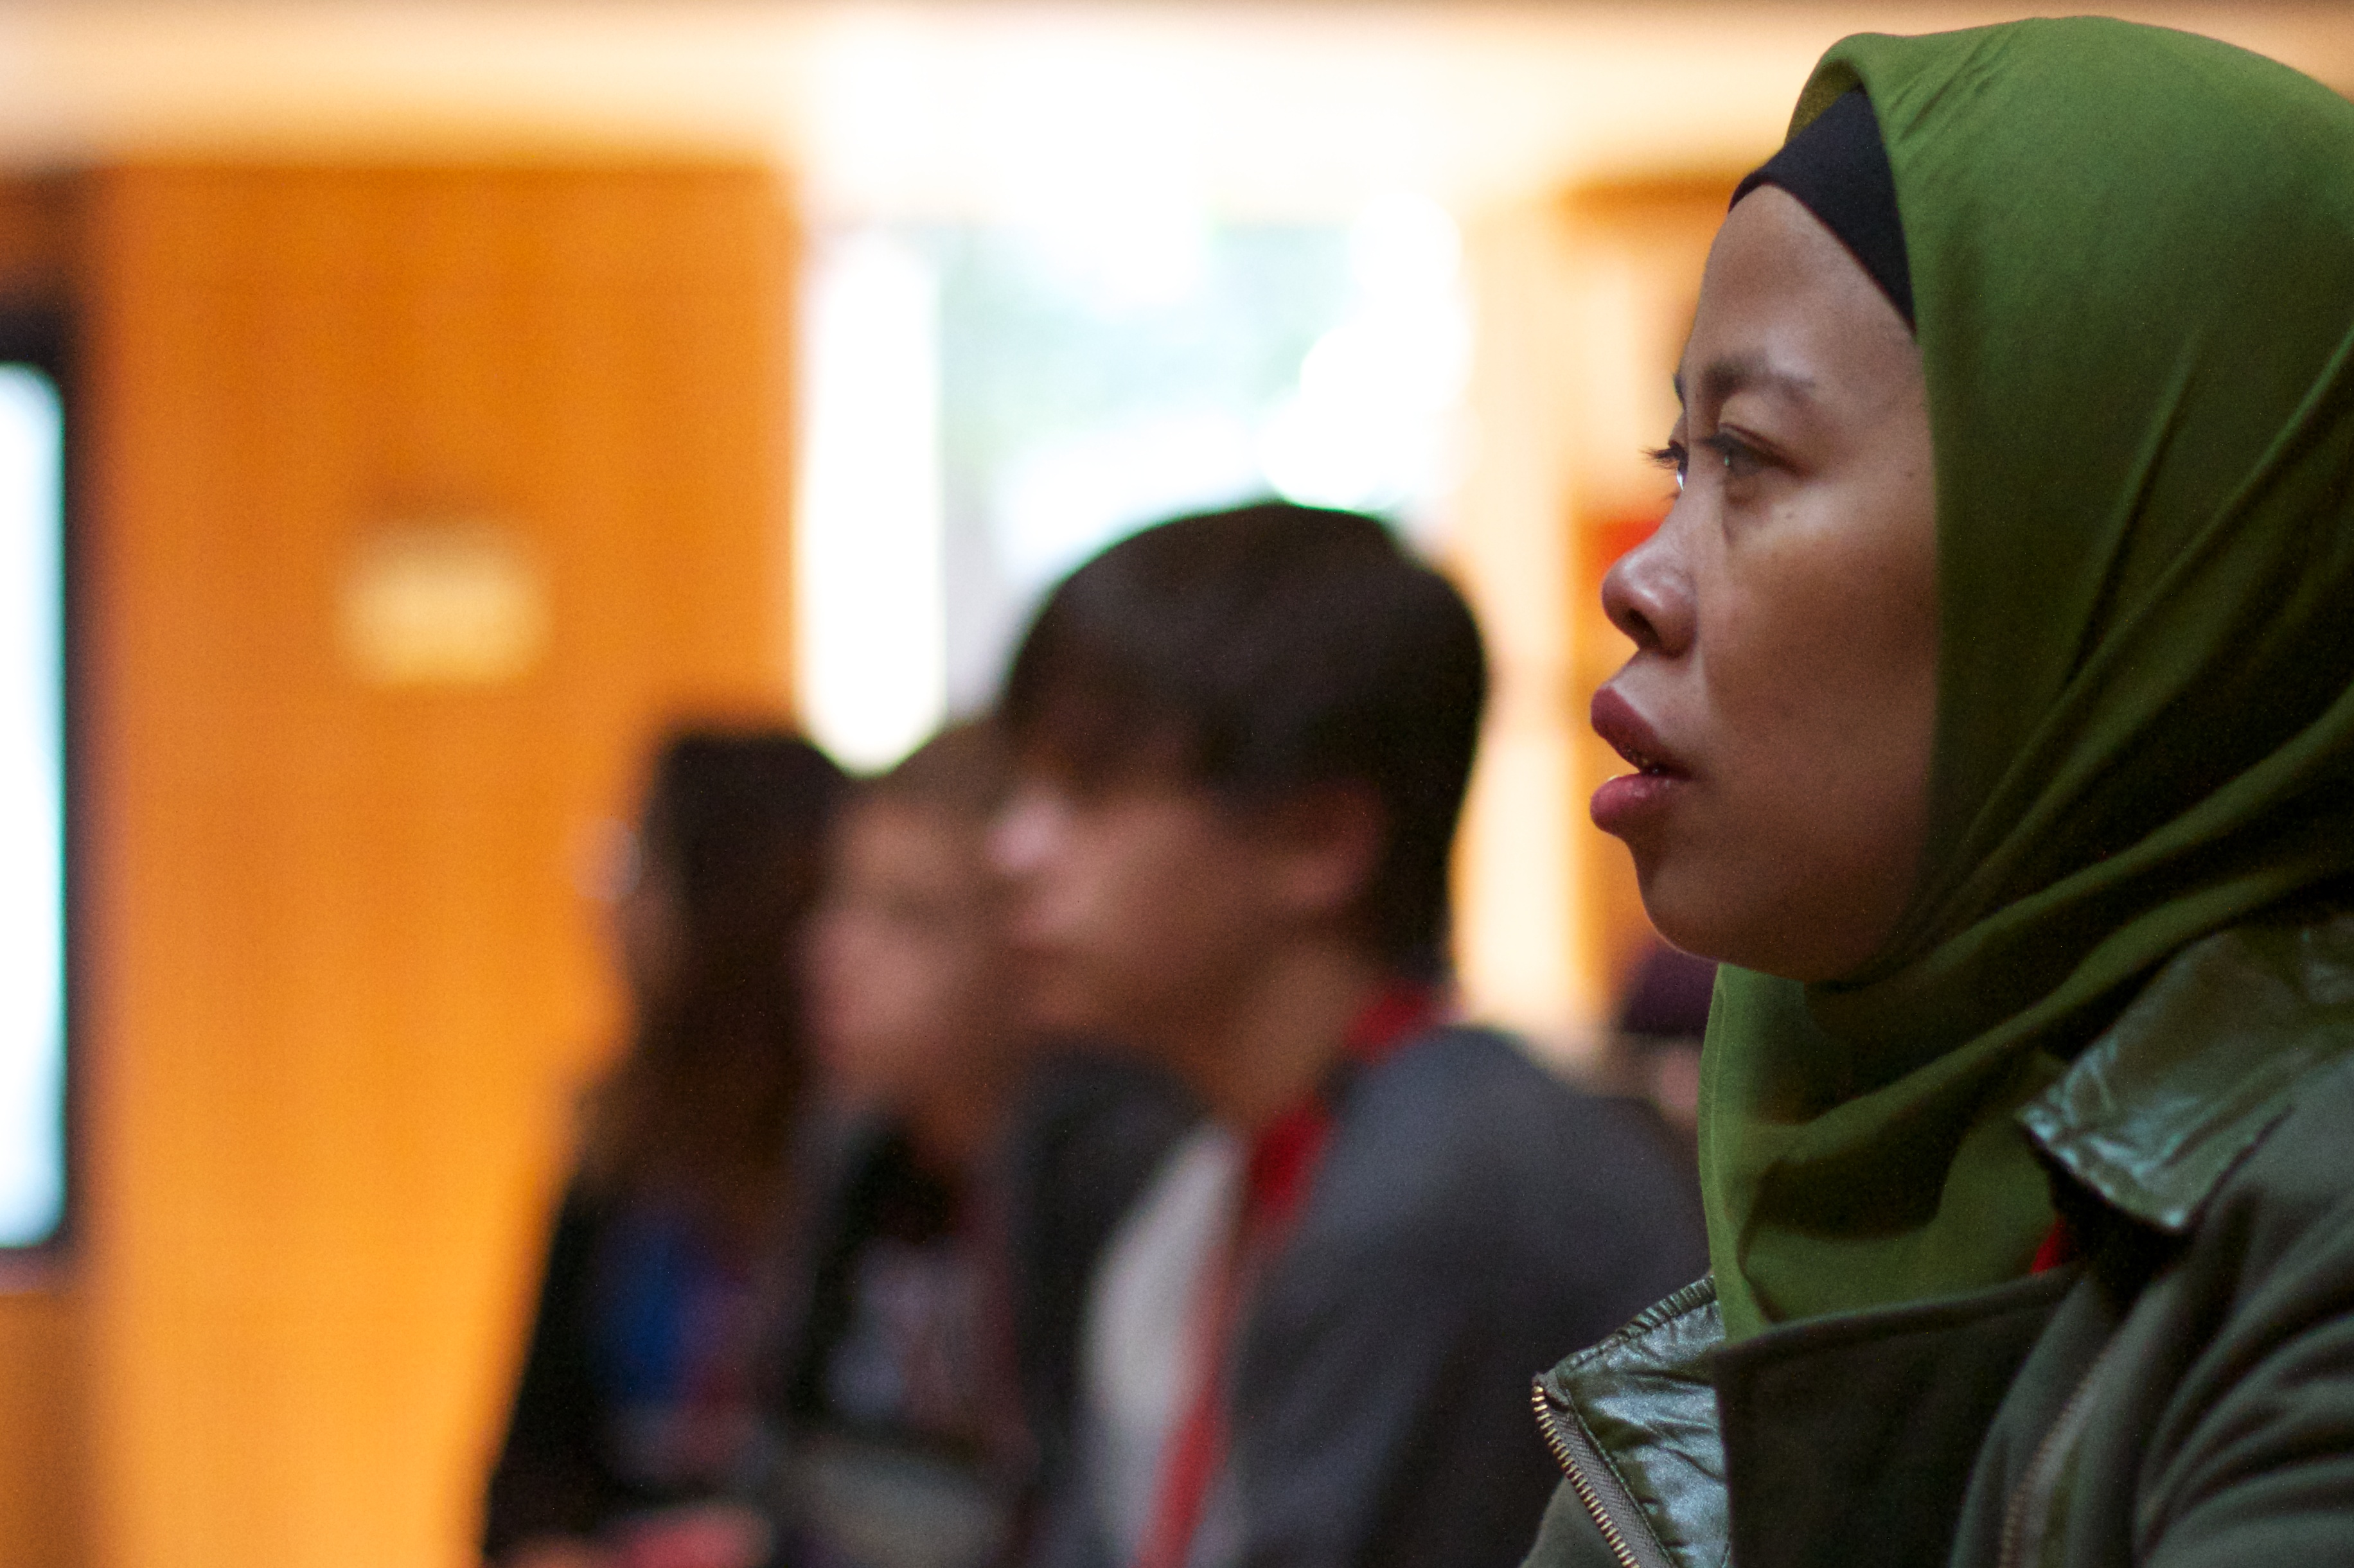
person, people, youth, child, conversation, education, flatclass2013